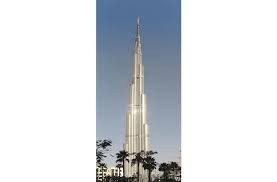
Landmark: Burj Khalifa